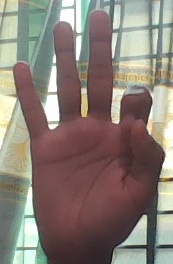
ASL sign: 9